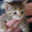
Label: cat